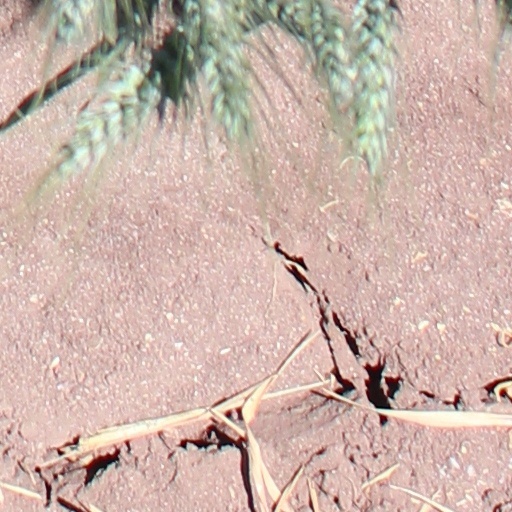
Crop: wheat